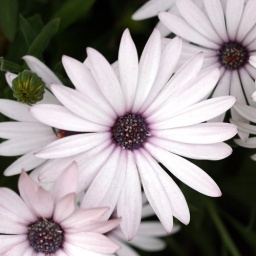
More flower photos from my trip to the West coast in March.